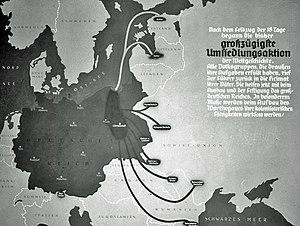
Le Bureau de liaison des Allemands de « souche » est une agence nationale-socialiste créée pour défendre les intérêts des Volksdeutsche descendants d’Allemands, nés et vivant hors des frontières du Troisième Reich.
Les transferts de populations germano-soviétiques étaient une série de transferts de populations entre 1939 et 1941 d'Allemands ethniques vivant en URSS et de Russes ethniques vivant en Allemagne dans le cadre d'un accord du traité d'amitié de coopération et de démarcation signé entre les deux pays. Au total, 1 880 000 Allemands furent transférés de l'URSS vers le Troisième Reich.
Le Generalplan Ost est un projet nazi d'organisation planifiée du Lebensraum conquis par l'Allemagne en Europe centrale et orientale. Élaboré sur près de trois années, entre la fin de l'année 1939 et les premiers mois de l'année 1943, le Generalplan Ost s'est fixé pour but de redessiner, après la victoire envisagée du Reich, la carte de l'Europe et de réorganiser la société européenne selon des critères raciaux.